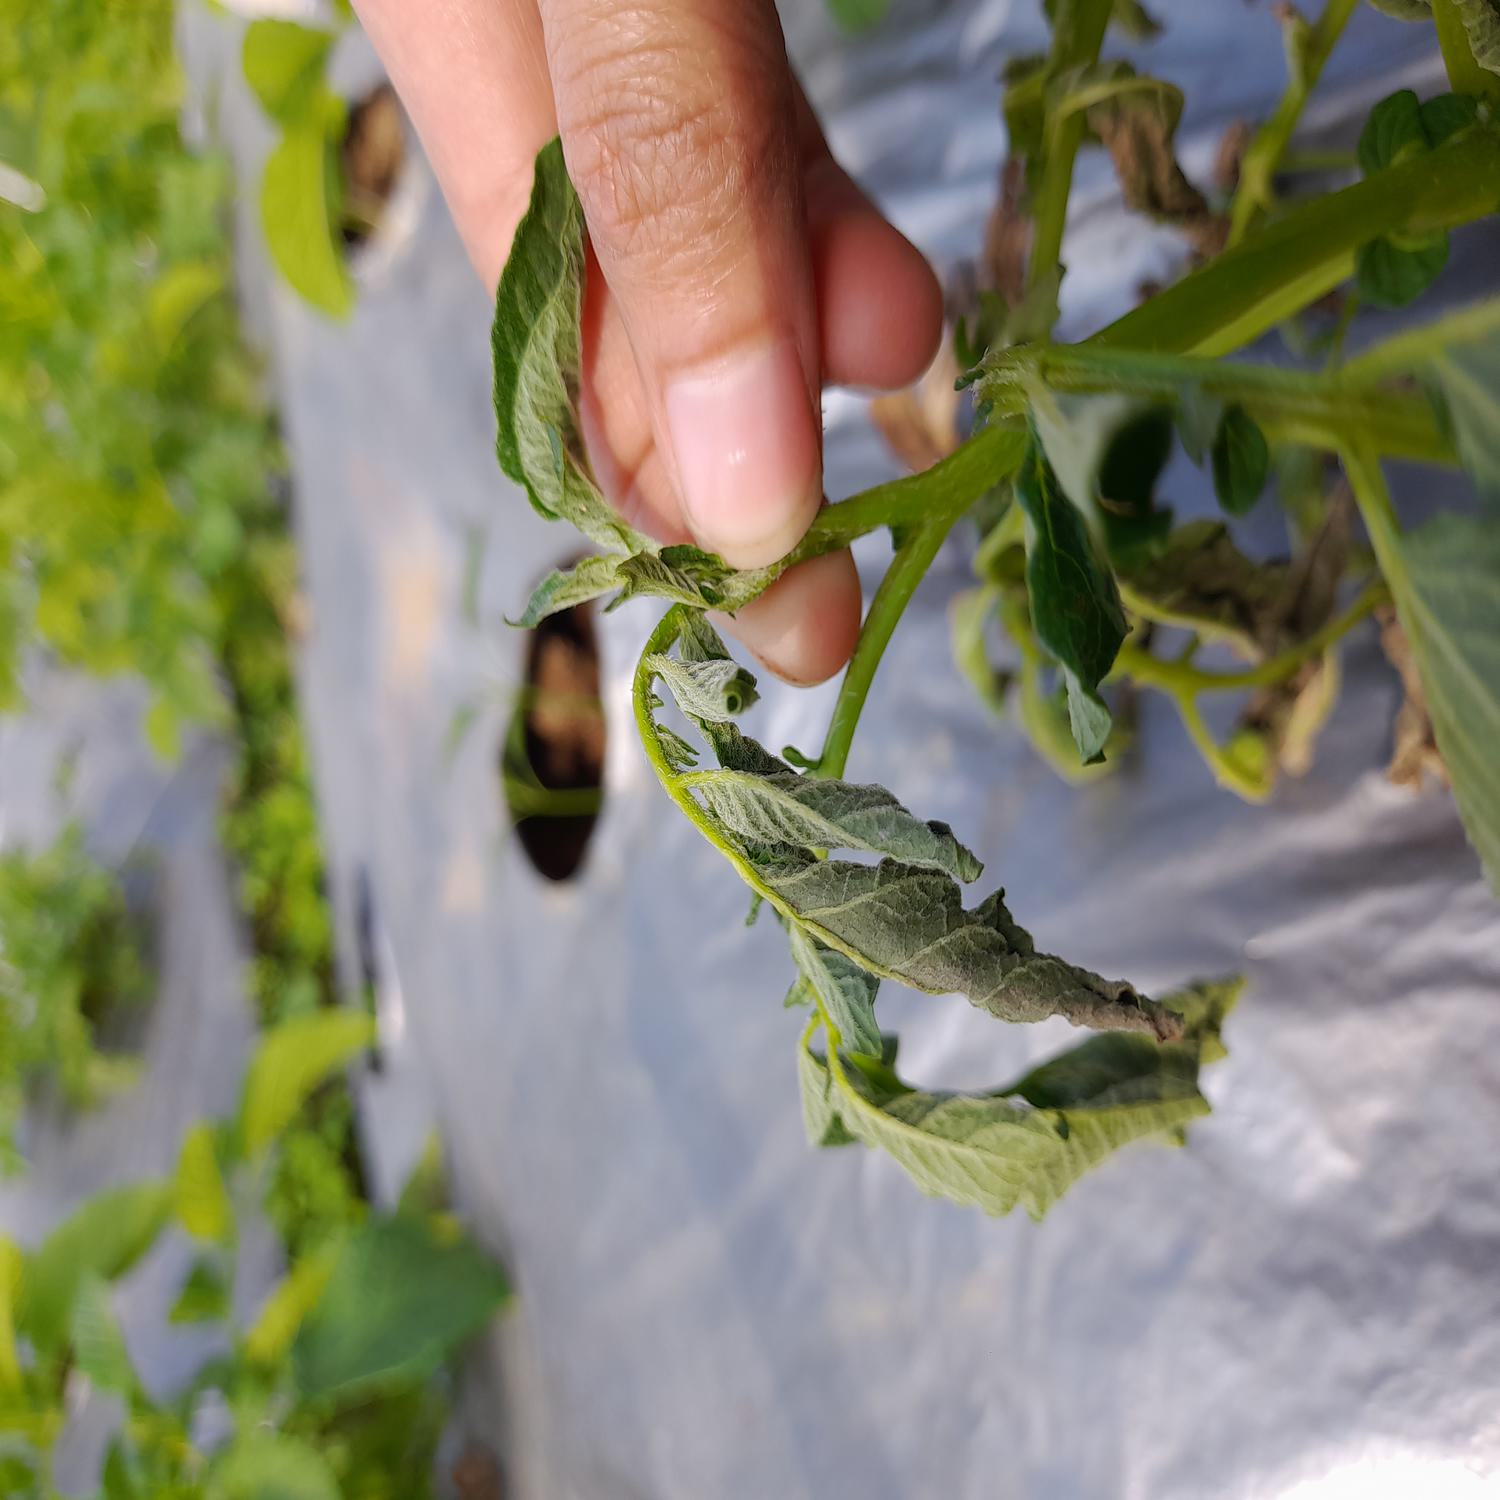
Label: Bacteria